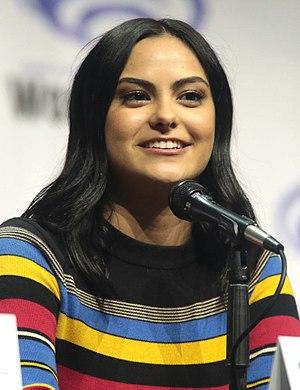
Veronica Lodge, ou Véronica Lasalle dans la première version française, est un personnage fictif de la série de bande-dessinée Archie Comics, elle est l'un des principaux personnages de la bande d'Archie.
Camila Mendes, née le 29 juin 1994 à Charlottesville en Virginie, est une actrice américano-brésilienne.